Studebaker Lark

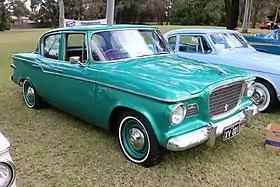
1960 Studebaker Lark 4-Door Sedan (Australia)

The Studebaker Lark is a compact car that was produced by Studebaker from 1959 to 1966.